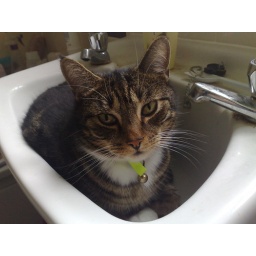
There's a cat in my sink